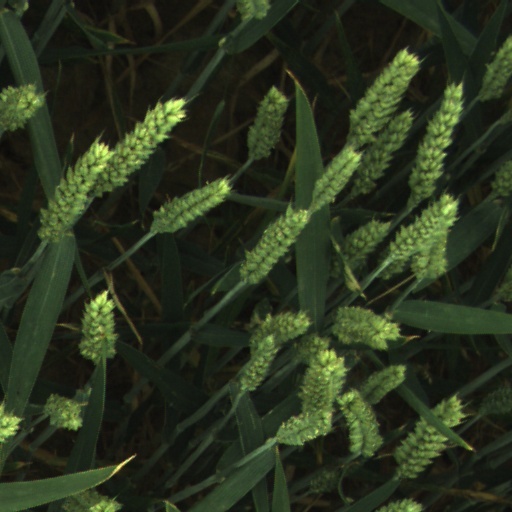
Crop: wheat